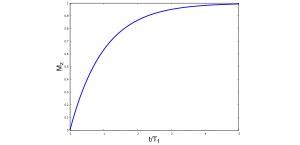
En physique et chimie, notamment dans la résonance magnétique nucléaire, dans l'imagerie par résonance magnétique et dans la résonance paramagnétique électronique, les équations de Bloch sont un ensemble d’équations macroscopiques utilisées pour calculer l'aimantation nucléaire M = en fonction du temps lorsque les temps de relaxation T₁ et T₂ sont présents. Les équations de Bloch sont parfois appelées équations du mouvement de l'aimantation nucléaire. Ces équations ont été introduites par Félix Bloch en 1946 et sont analogues aux équations de Maxwell-Bloch qui décrivent l'effet d'un champ électromagnétique sur un système à deux niveaux et les relaxations qu'on y peut observer.